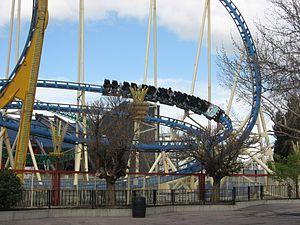
Himeji Central Park ouvert au public en mars.